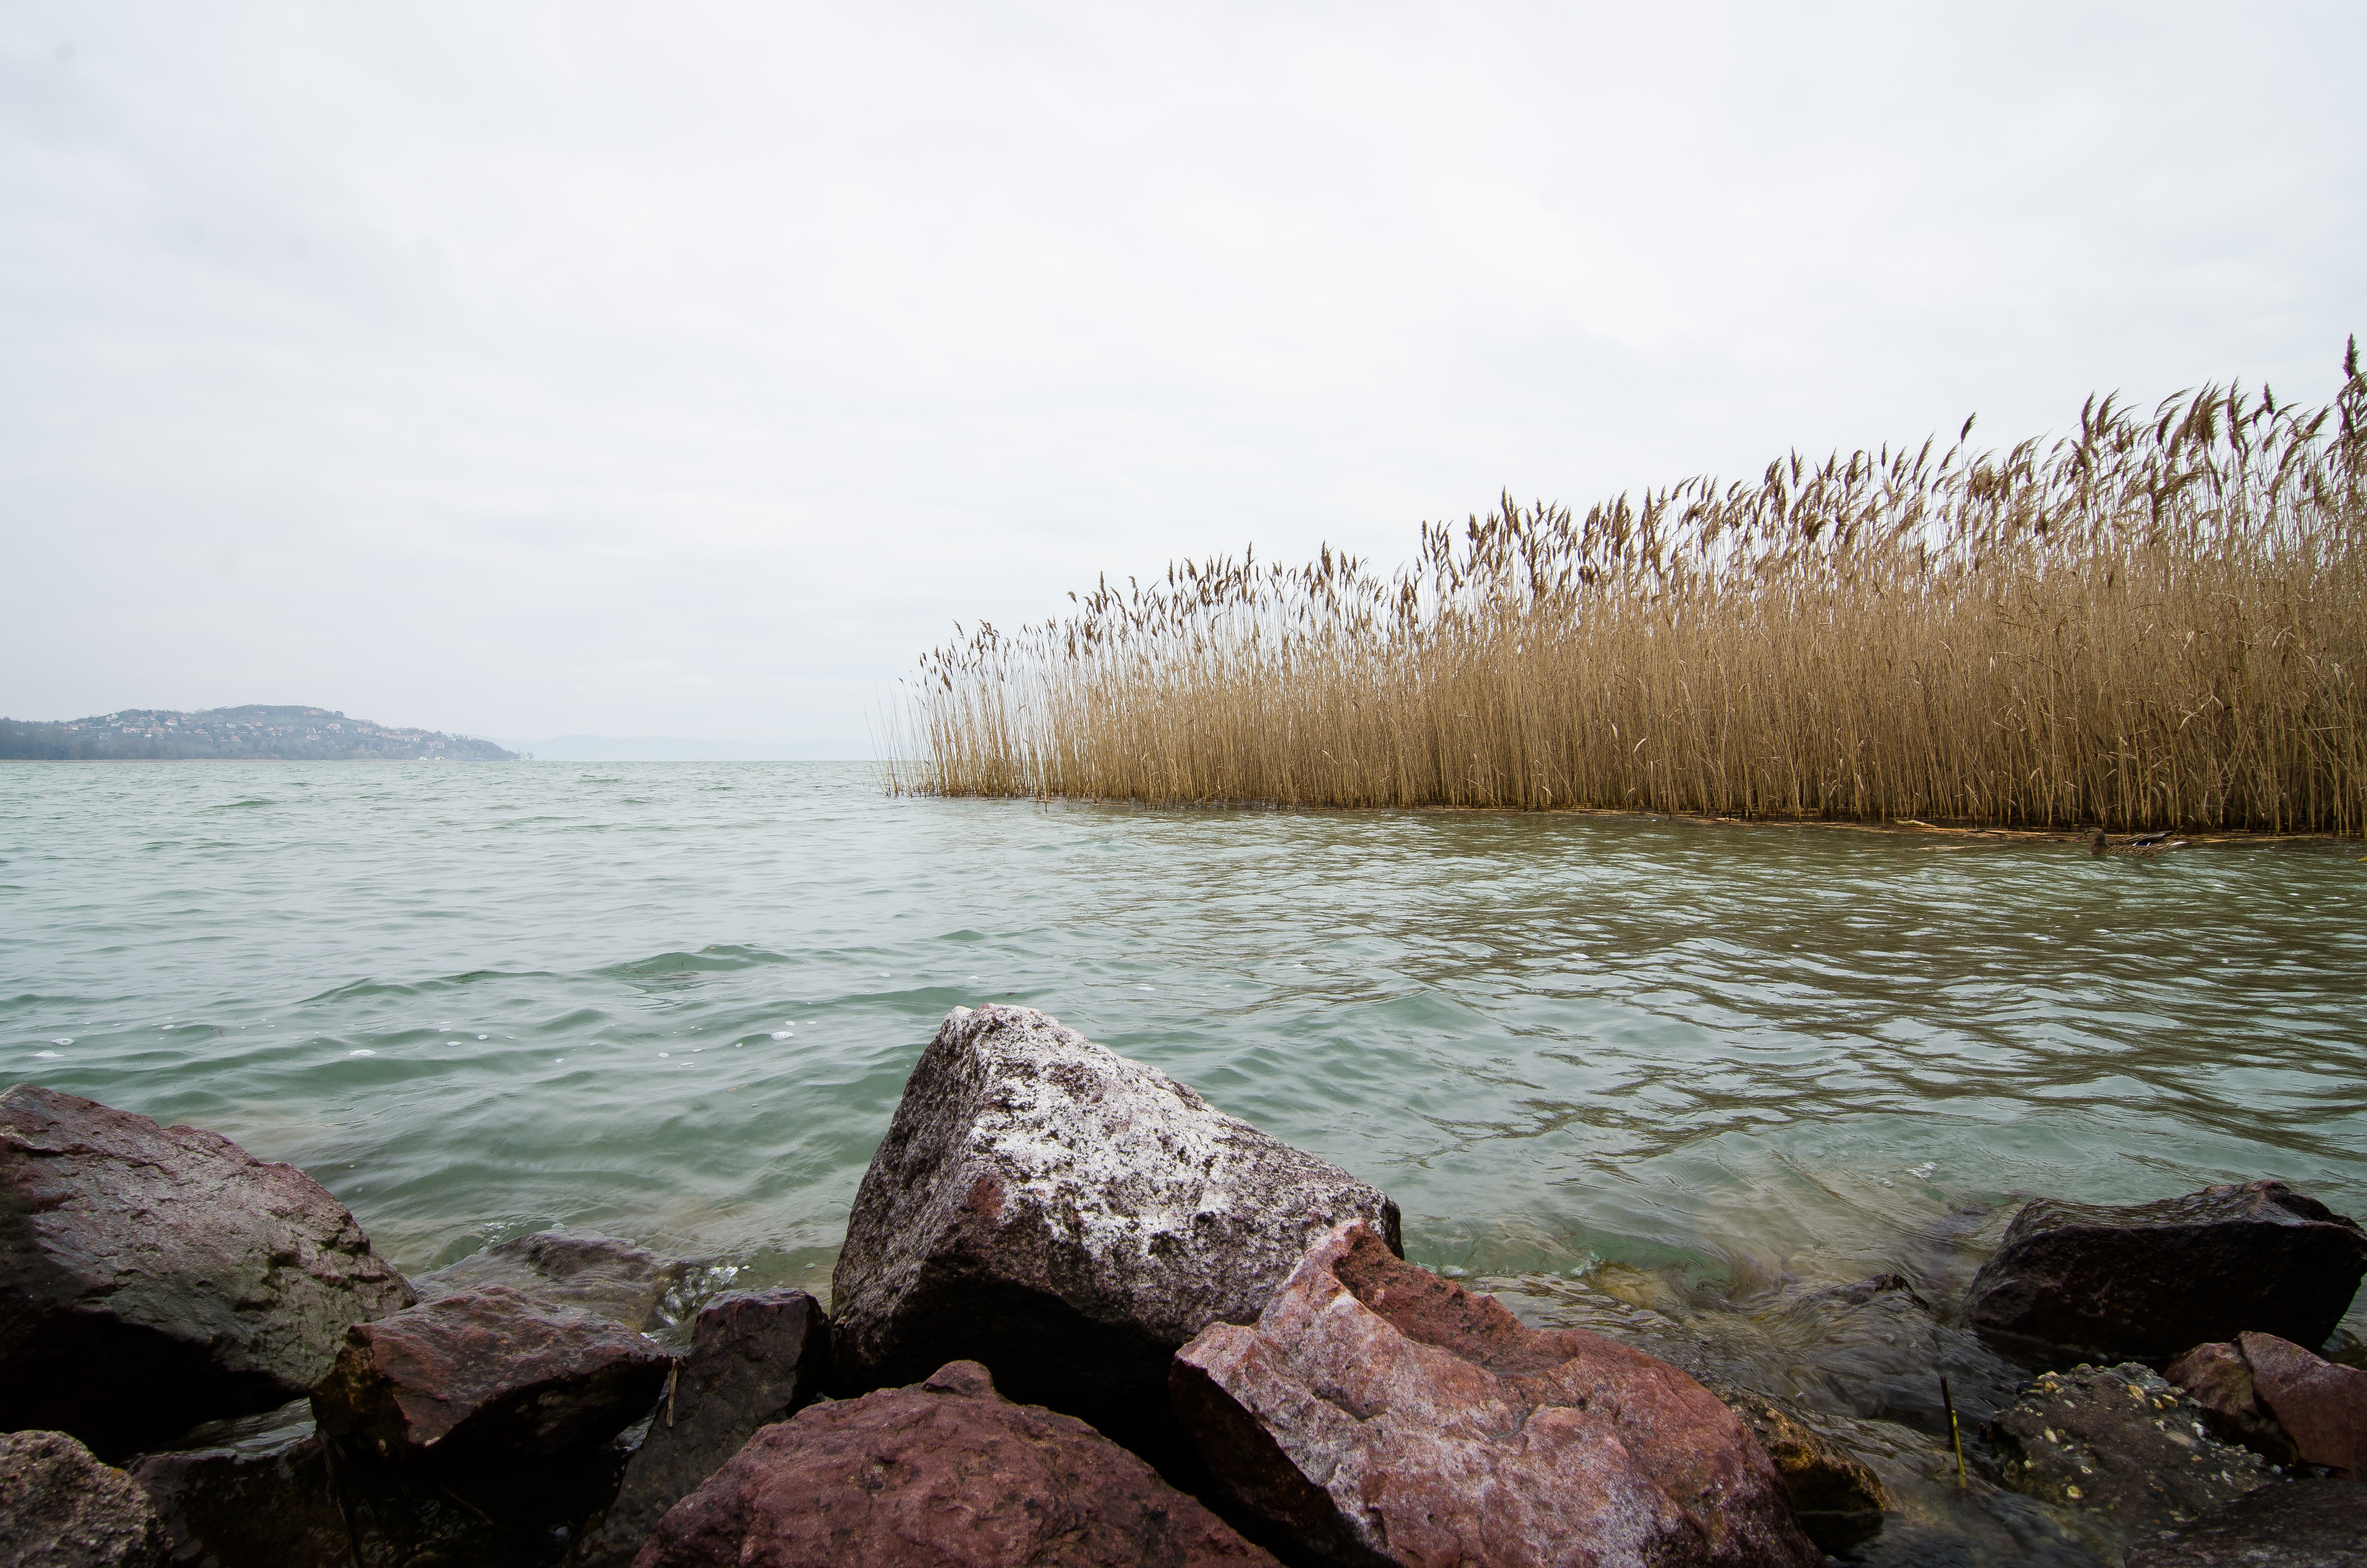
landscape, sea, coast, water, nature, rock, ocean, wilderness, morning, shore, wave, lake, river, reflection, vehicle, bay, body of water, hungary, loch, balaton, natural environment, geographical feature